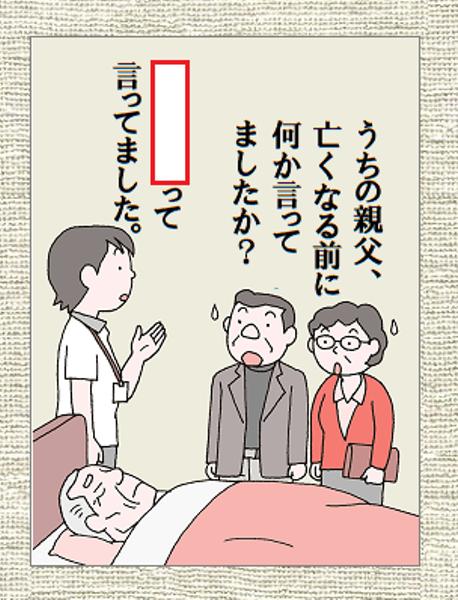
回答: 逝けたら逝く